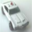
Label: automobile